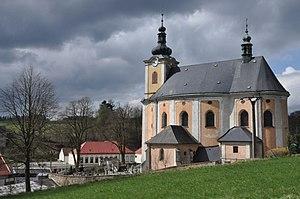
Radiměř est une commune du district de Svitavy, dans la région de Pardubice, en République tchèque. Sa population s'élevait à 1 105 habitants en 2017.